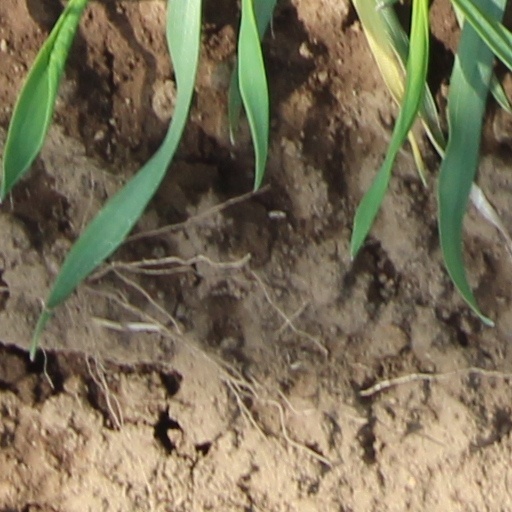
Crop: wheat